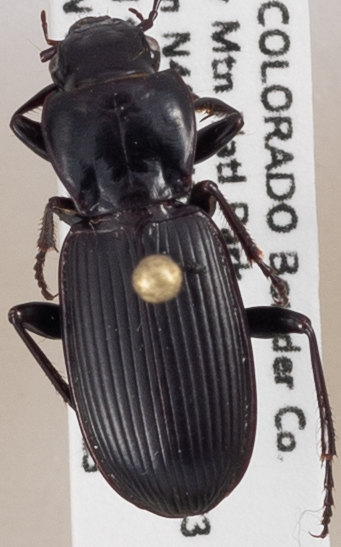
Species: Pterostichus protractus
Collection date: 2019-07-23
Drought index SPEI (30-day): -0.084
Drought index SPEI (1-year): -0.404
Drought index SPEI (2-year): -0.574